Claude Ngon A Djam

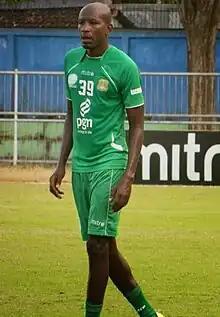
Ngon A Djam with Persekap Pasuruan in 2014

Claude Parfait Ngon A Djam (born 24 January 1980) is a Cameroonian former professional footballer who played as a forward.